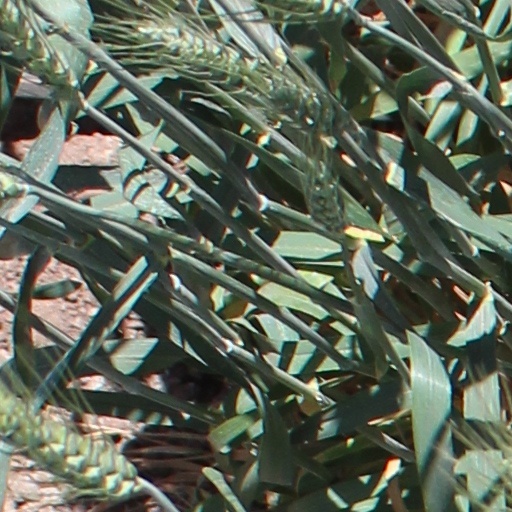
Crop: wheat